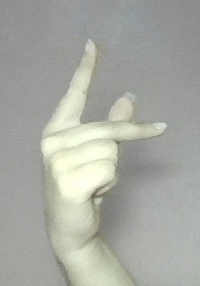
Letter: dha